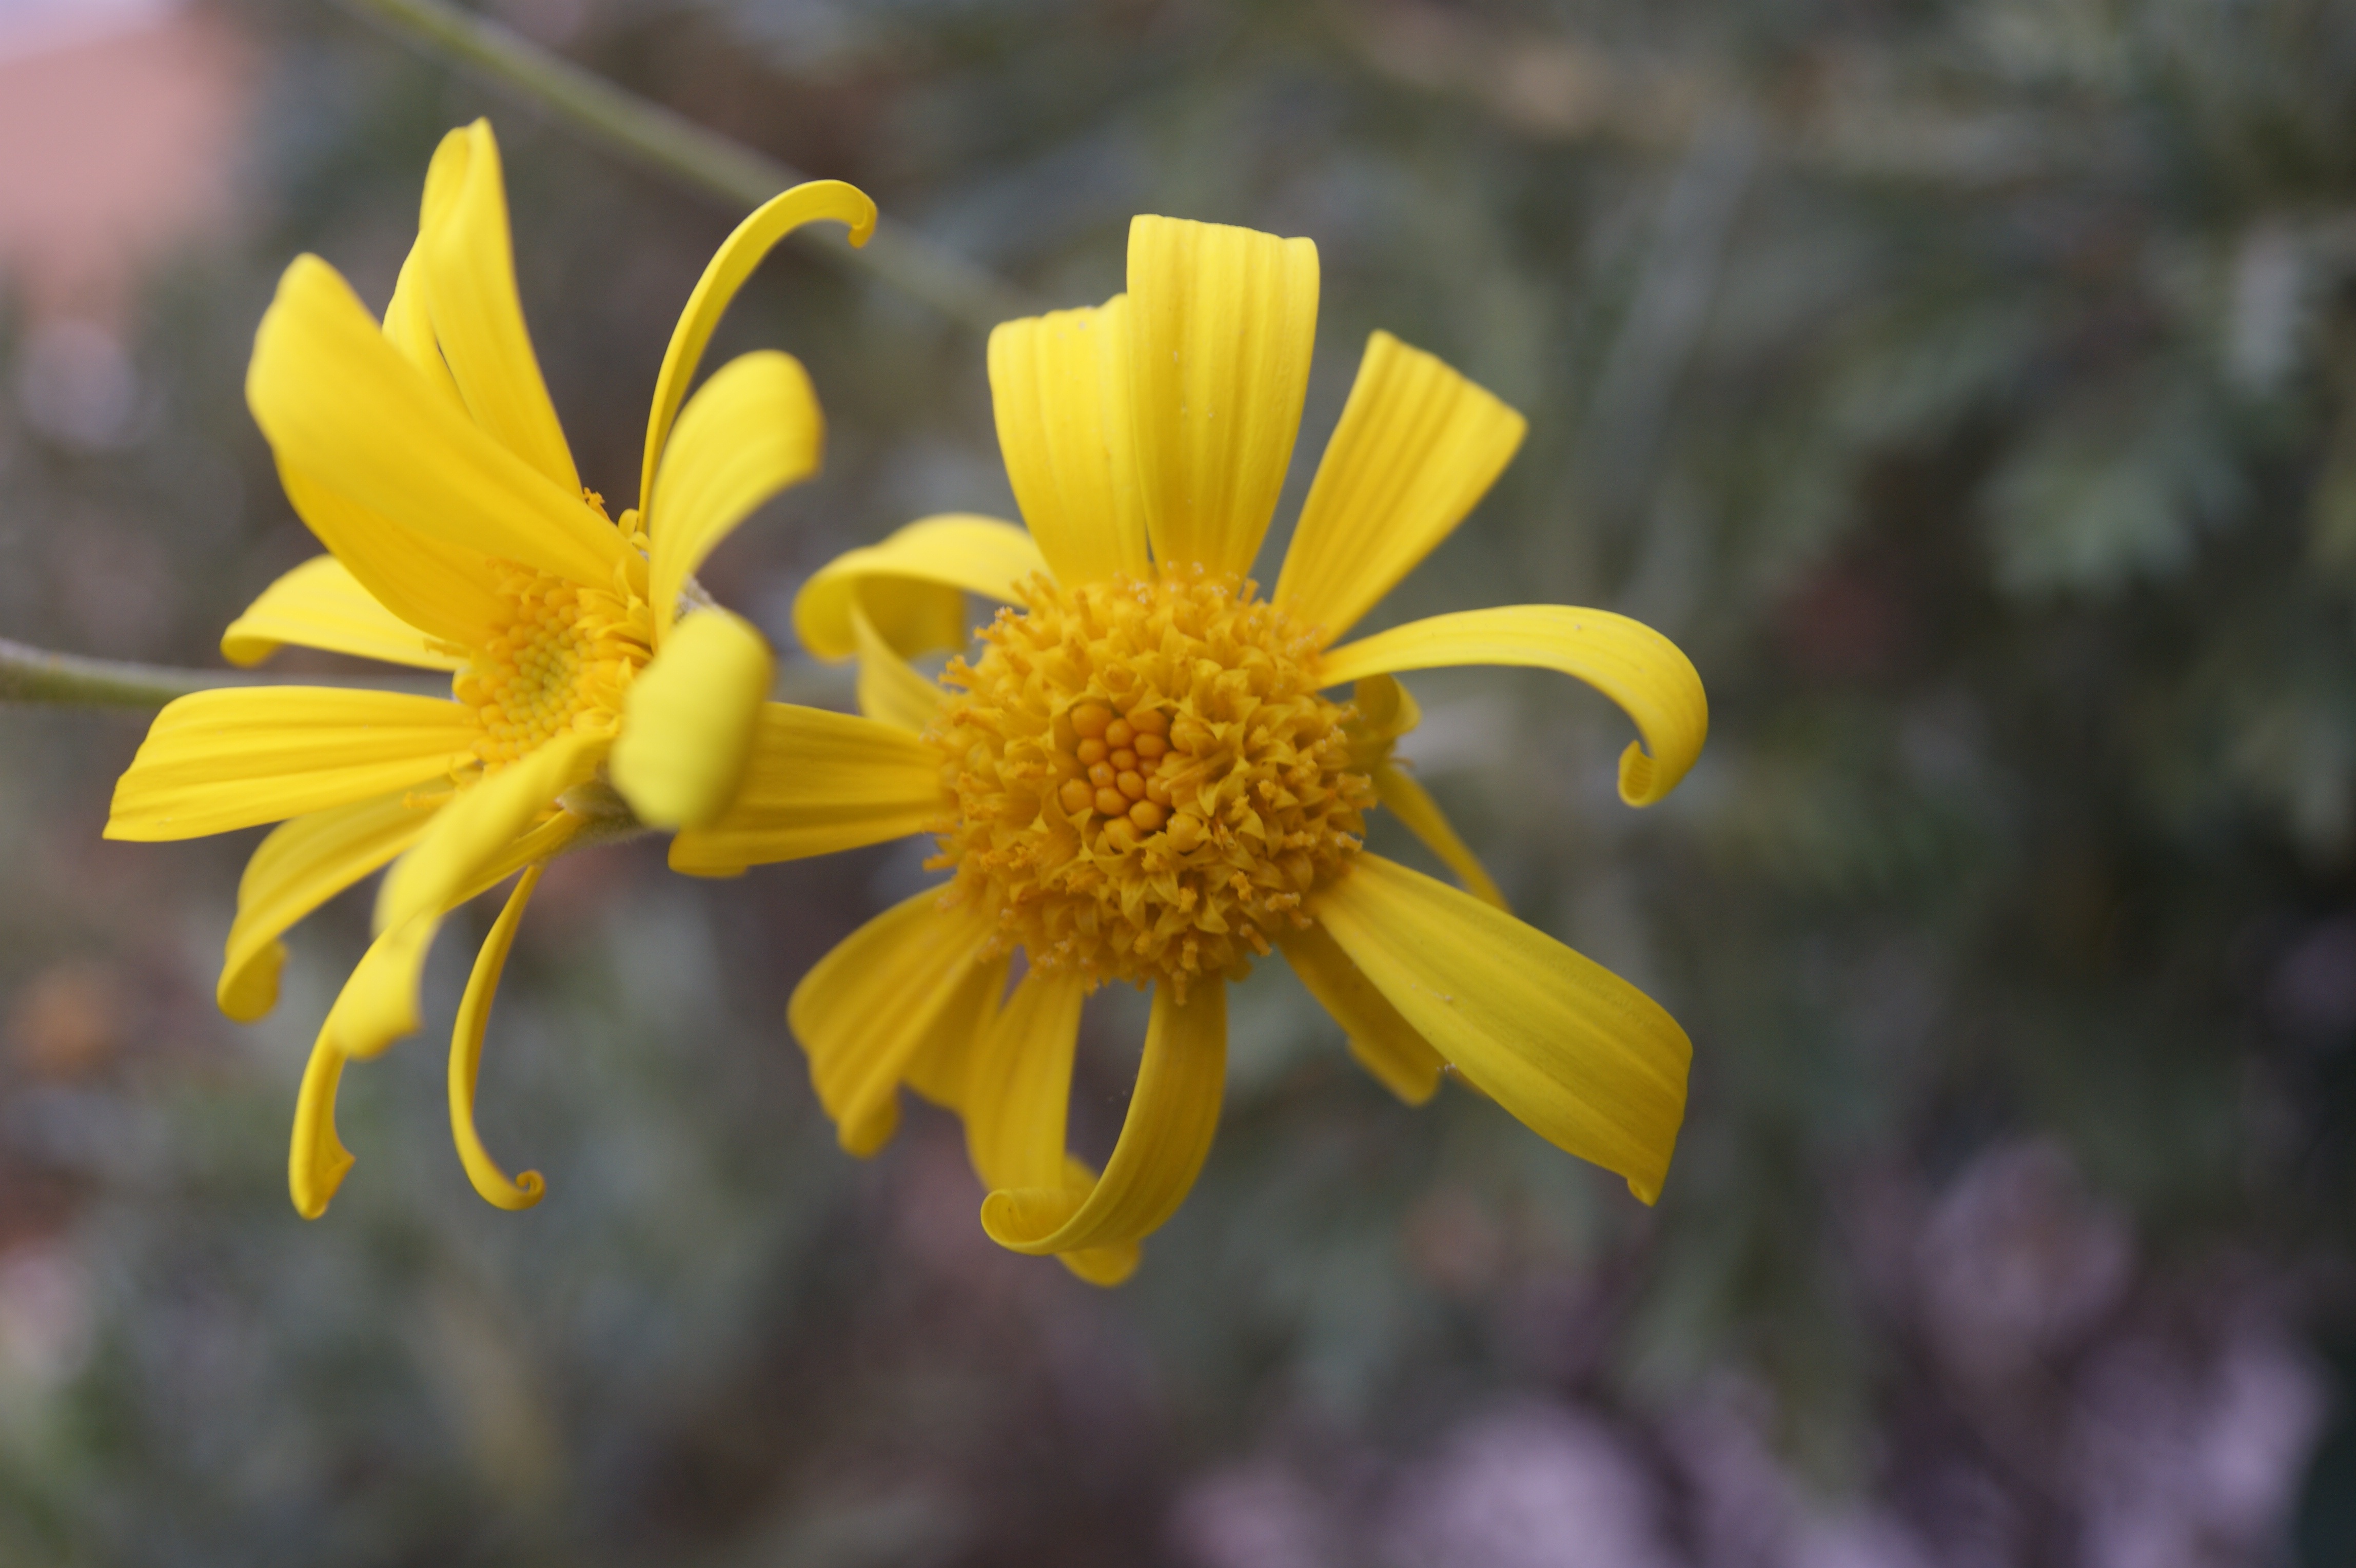
nature, blossom, plant, flower, petal, summer, spring, macro, botany, yellow, garden, flora, yellow flower, wildflower, close up, macro photography, flowering plant, daisy family, plant stem, land plant